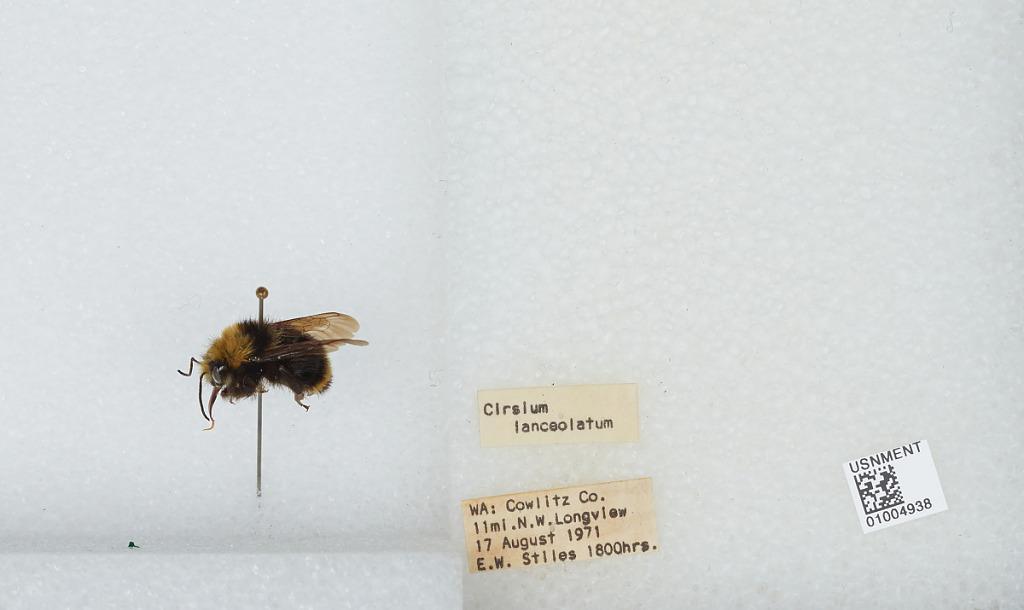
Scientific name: Bombus (Pyrobombus) caliginosa (Frison)
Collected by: E. Stiles
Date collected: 1971-8-17
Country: United States
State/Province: Washington
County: Cowlitz
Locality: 11 miles northwest of Longview
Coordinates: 46.255, -123.126